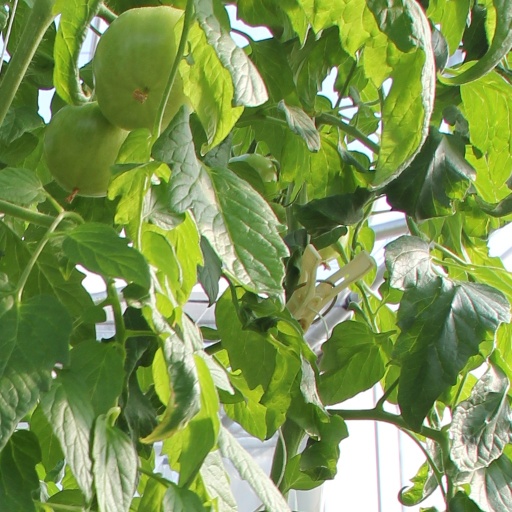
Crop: tomato